Struwwelpeter

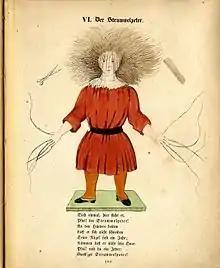
First stanza of "The Struwwelpeter" in the book (first edition, 1845)

Hoffmann wrote the book that would later be titled "Struwwelpeter" in reaction to what he perceived as a lack of good books for children. Intending to buy a picture book as a Christmas present for his three-year-old son, Hoffmann instead wrote and illustrated his own book. At the time of producing it, Hoffmann had no intentions of publishing his book.